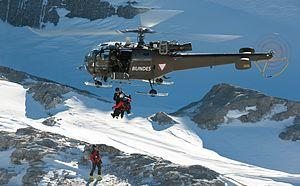
La force aérienne autrichienne est la composante aérienne des forces armées autrichiennes, la Bundesheer.